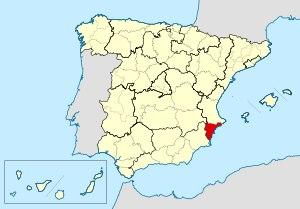
Le diocèse d'Orihuela-Alicante est un diocèse de l'Église catholique en Espagne suffragant de l'archidiocèse de Valence.